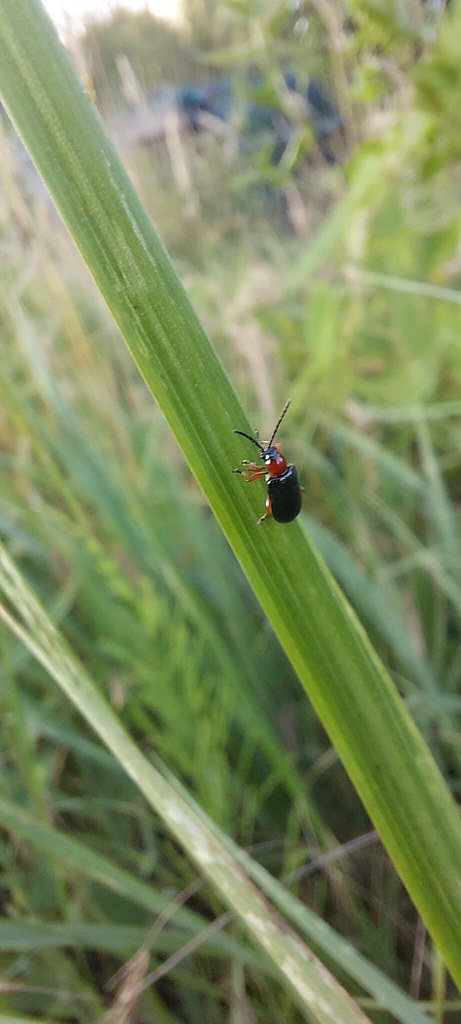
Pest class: cereal_leaf_beetle